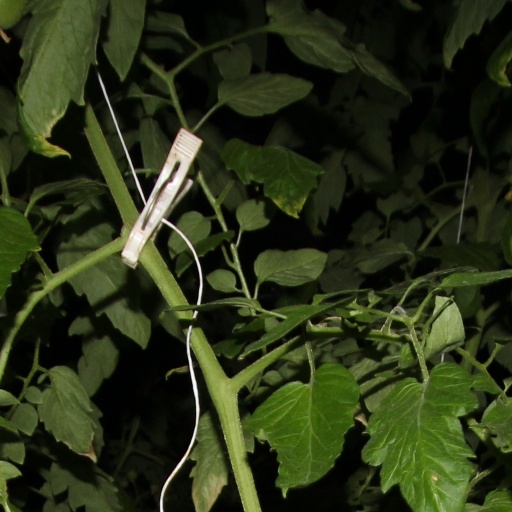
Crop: tomato